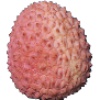
Label: lychee